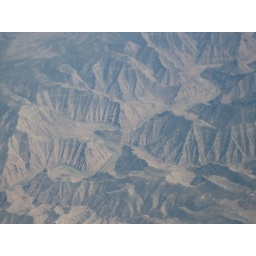
A river is winding through a range of mountains somewhere in the western United States.